Anne de Montmorency, 1st Duke of Montmorency

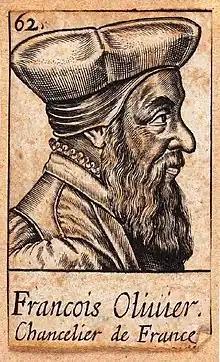
François Olivier, Chancellor of France, with whom Montmorency enjoyed a close relationship

On 24 July 1536, an Imperial army, under the command of the Emperor invaded France from Italy, proceeding by the coast through Nice, crossing into the kingdom at Var. Concurrently an army under the graaf van Nassau invaded Picardie. Montmorency led the defence of the south, and François' attentions were focused in that direction. The king's council successfully convinced him not to lead the army, and leave it to the command of Montmorency. Montmorency's force assembled at Avignon, and by 25 July totalled 30,000 men. A month later this had ballooned to 60,000. Montmorency adopted a scorched earth strategy and devastated the lands of Provence to deny his enemy supply. He inspected the fortifications of Aix and Marseille and determining that Aix's were inadequate without at least a month's work and 6000 soldiers, he therefore had Aix evacuated. Marseille by contrast had recently been reinforced and had played a key role in the defeat of Bourbon's invasion in 1524, and therefore was not subjected to the destruction that was put upon Aix. The Emperor's goal was the capture of Marseille, and towards this end he captured Aix on 13 August. All roads to Marseille were blocked by French forces, and as his army sat near Aix it began to collapse to disease. The army was also in great want of food and water which they struggled to acquire in the devastated landscape. Foraging parties that sought to acquire food were sometimes set upon and butchered. By 2 September 1536, Montmorency estimated the Emperor had lost over 7000 men to dysentery and famine. The new dauphin Orléans (François' second son) received permission from François to join the army in the defence of Provence. By 11 September Charles decided to withdraw from Provence and Nassau made a similar decision up in Picardie around the same time. The invasions had been a failure. François joined the army at this time, but decided against ordering a pursuit, contenting himself to ordering a harassment of the retreating army by the light cavalry.